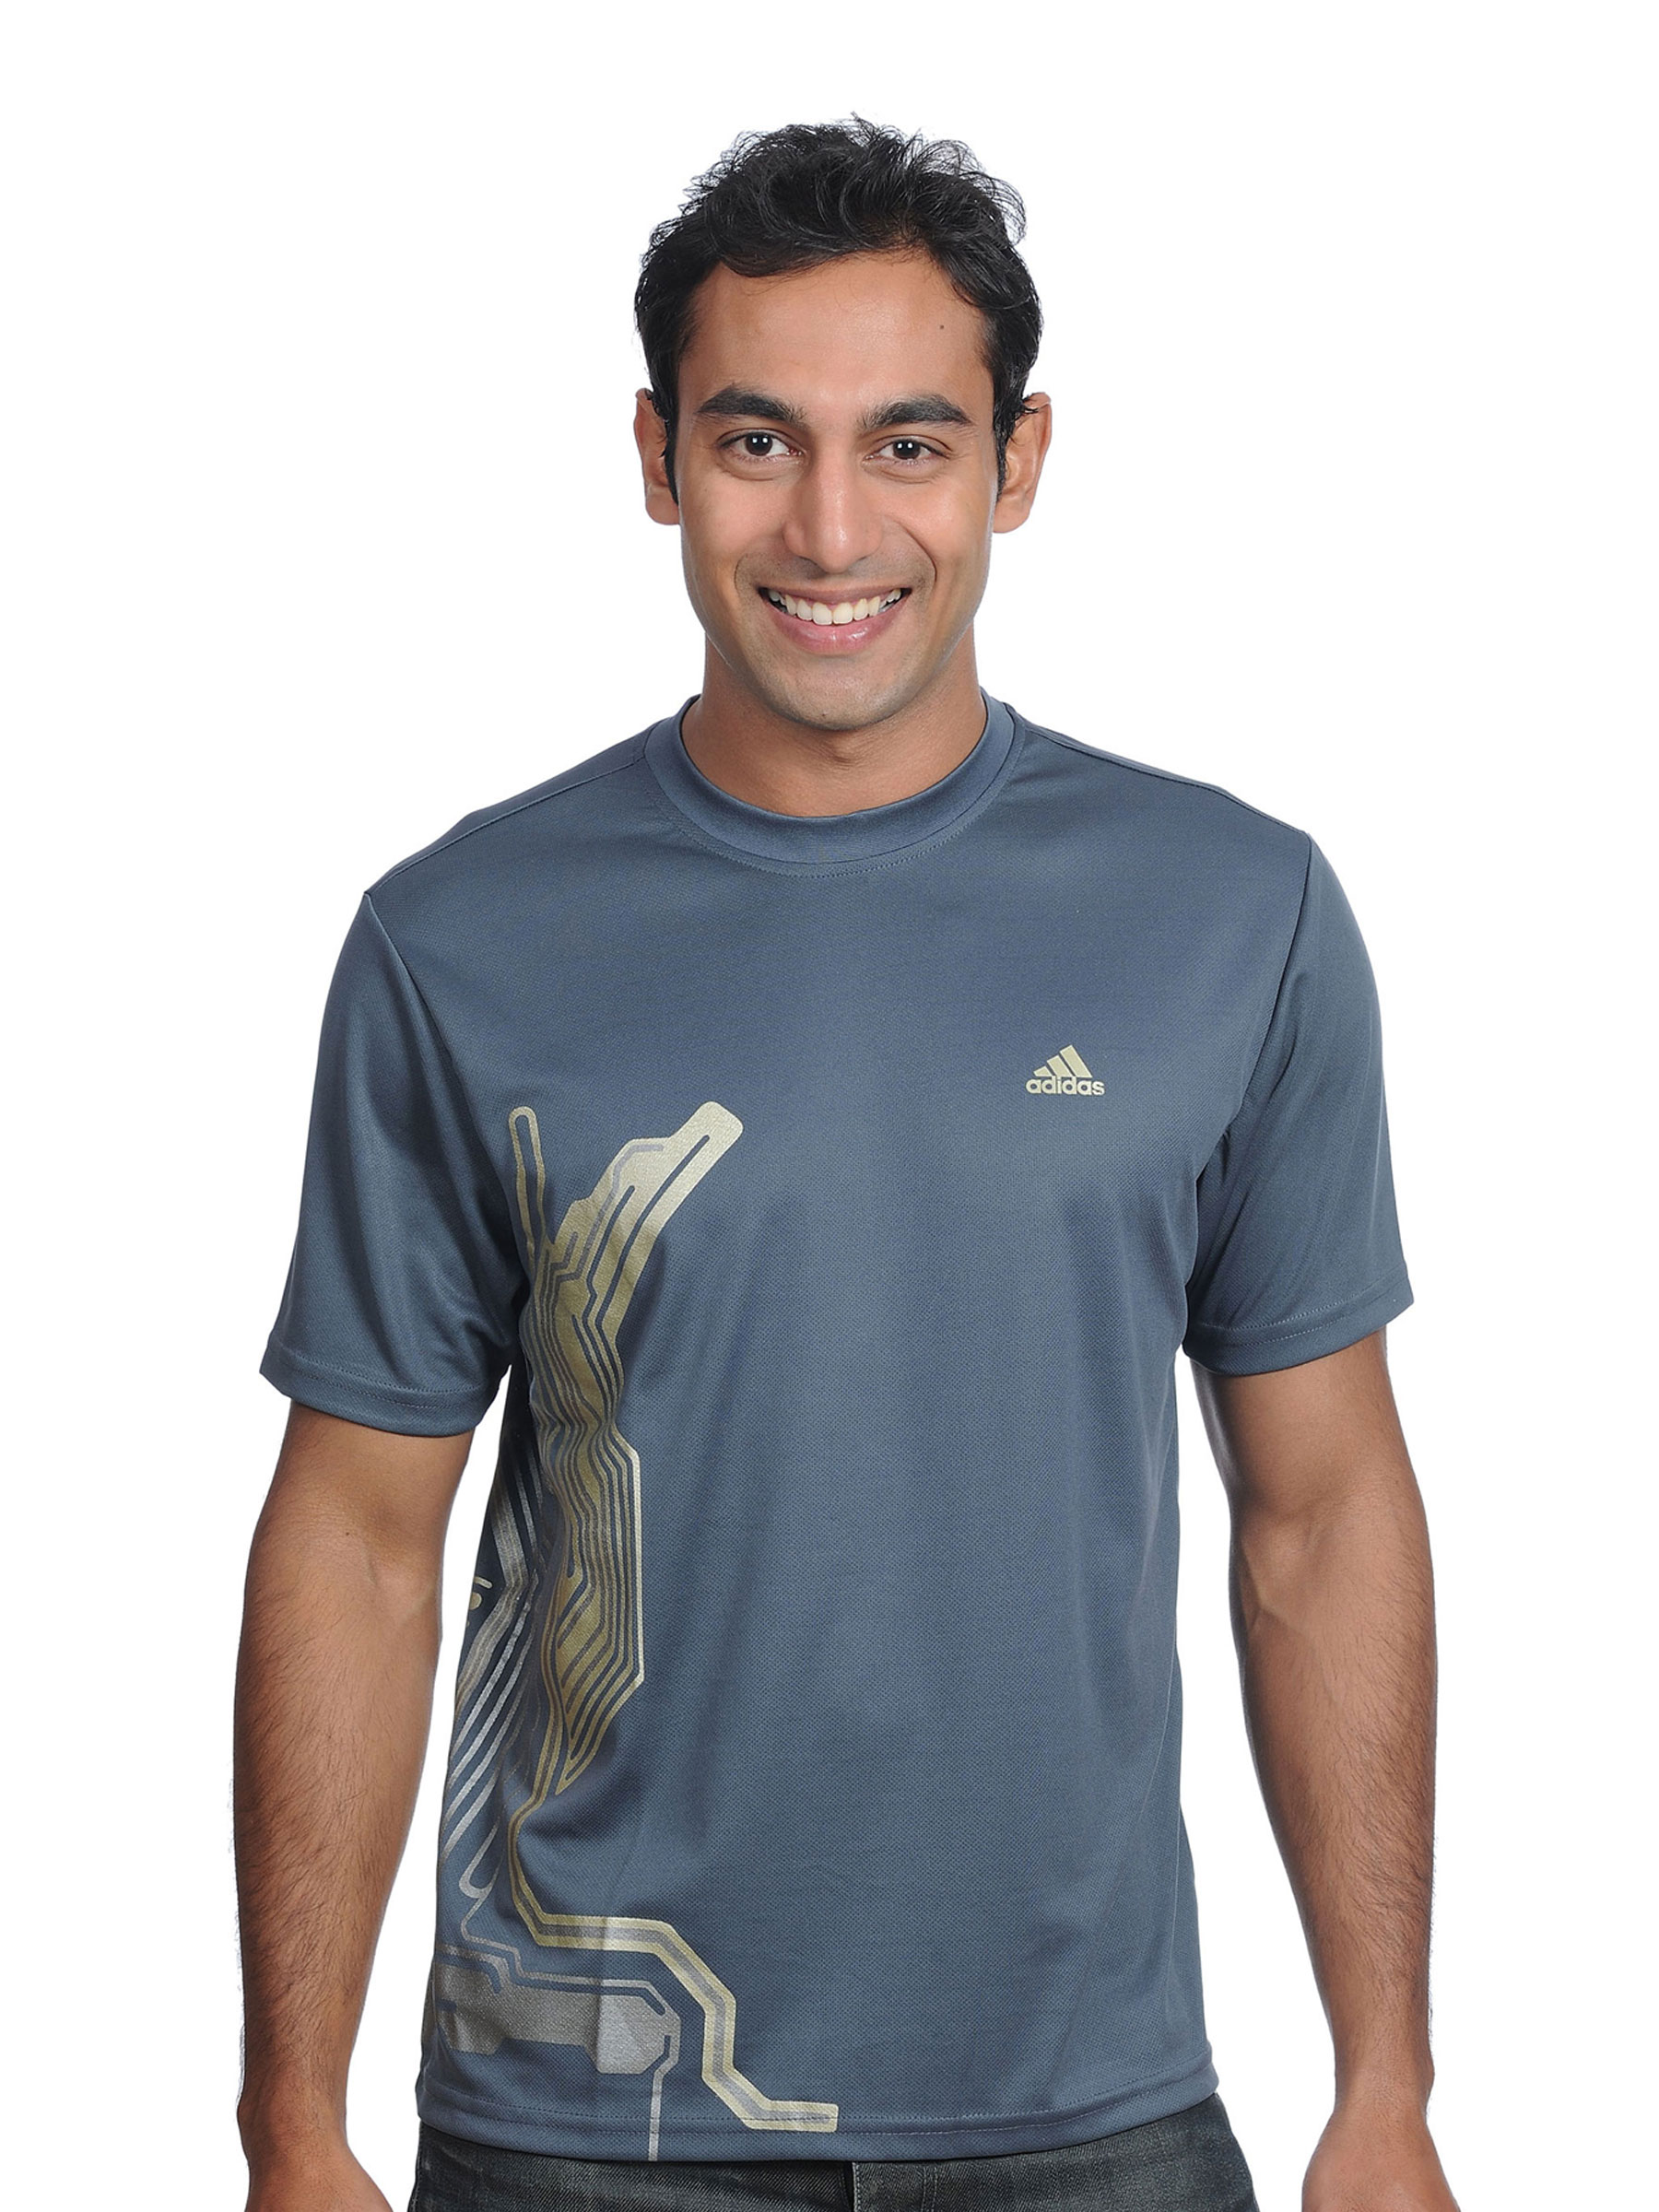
ADIDAS Mens Chrome Graphic T-shirt
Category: Apparel / Topwear / Tshirts
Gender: Men
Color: Grey
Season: Fall 2010
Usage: Sports